The Anomaly (film)

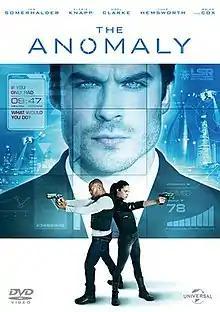
Theatrical release poster

The Anomaly is a 2014 British science fiction action film co-produced and directed by Noel Clarke, who also starred in the lead role. The film co-stars Ian Somerhalder and Luke Hemsworth. The film was panned by critics. This is Somerhalder's final acting film before his retirement in 2024.